Agror Valley

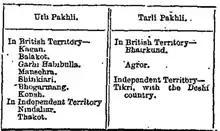
Page 73 of Hazara Gazetteer-1883 showing the areas of Pakhli which are now divided into many new tehsils. Pakhli was named after Sultan Pakhal Swati.

The lower portions of Agror Valley are heavily cultivated and contain many villages and hamlets. The valley area has few strictly level spaces, but consist of terraced flats, water is abundant the year round.